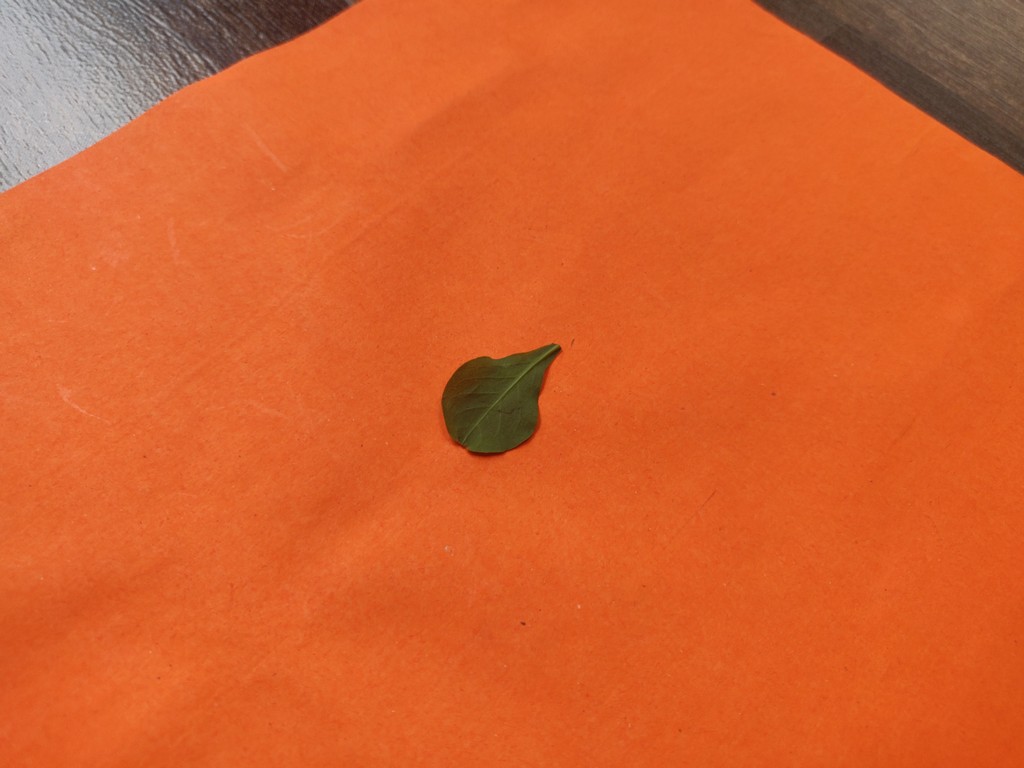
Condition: Healthy
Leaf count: single
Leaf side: back